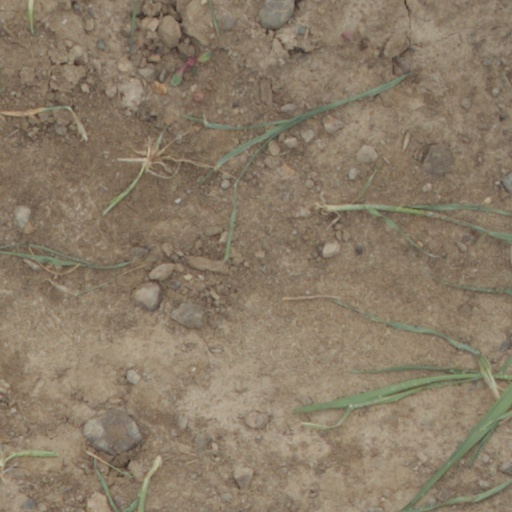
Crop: wheat